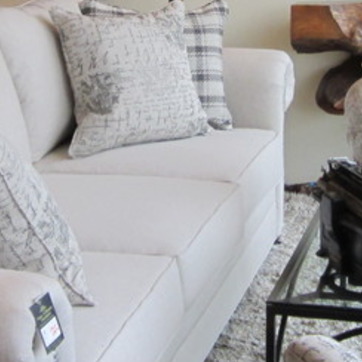
Material: leather